Mohammad Khatami

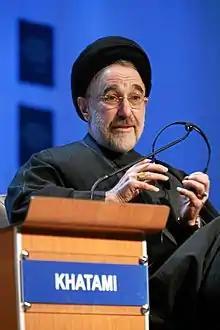
Khatami at the World Economic Forum in 2007

Following earlier works by the philosopher Dariush Shayegan, in early 1997, during his presidential campaign, Khatami introduced the theory of Dialogue Among Civilizations as a response to Samuel P. Huntington's "Clash of Civilizations" theory. He introduced this concept in the United Nations in 1998.